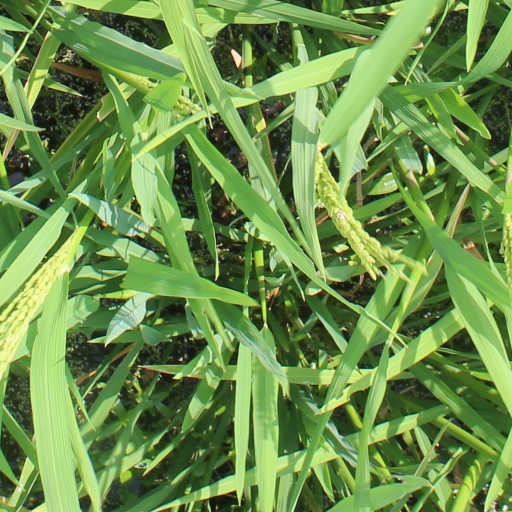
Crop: rice